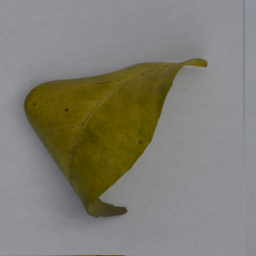
Plant part: leaf
Disease: greening